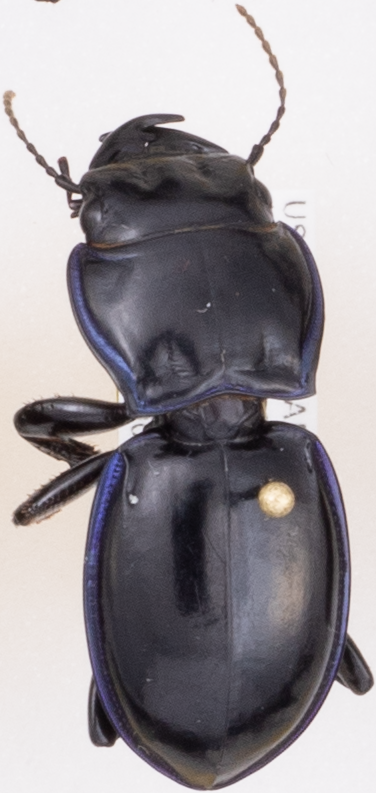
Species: Pasimachus elongatus
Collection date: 2018-06-07
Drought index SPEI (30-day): -0.288
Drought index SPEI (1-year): -0.02
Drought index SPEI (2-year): -0.372